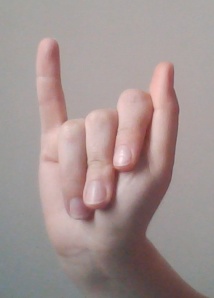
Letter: meem